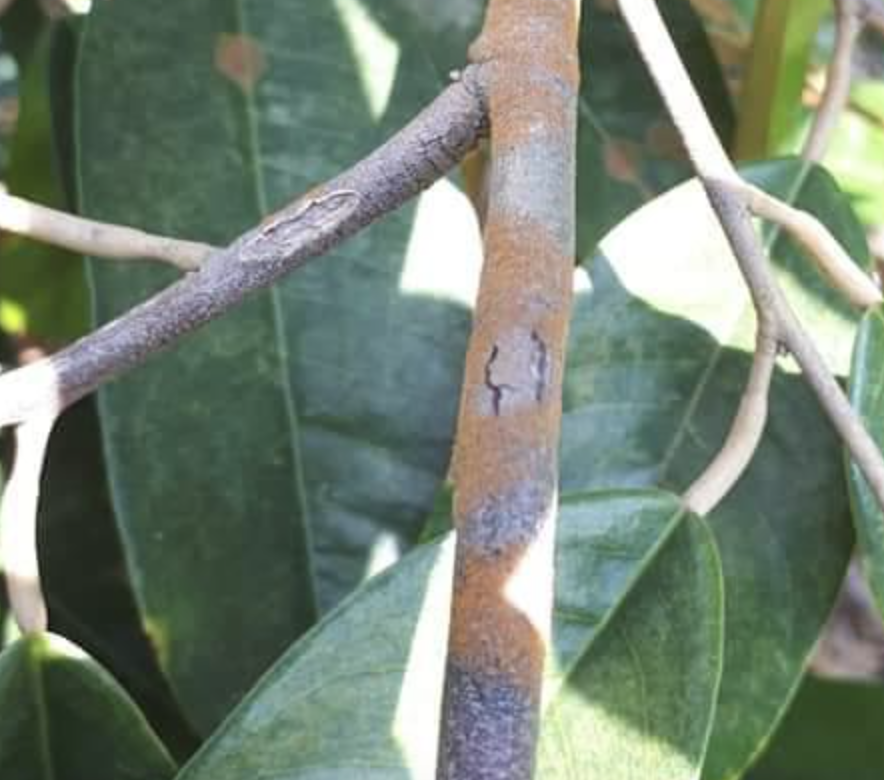
Label: pink_disease